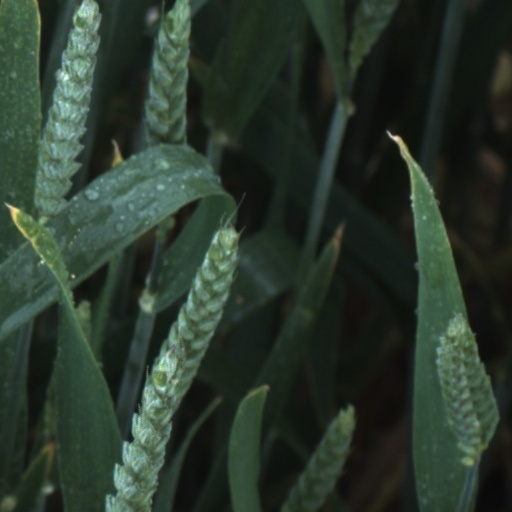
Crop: wheat